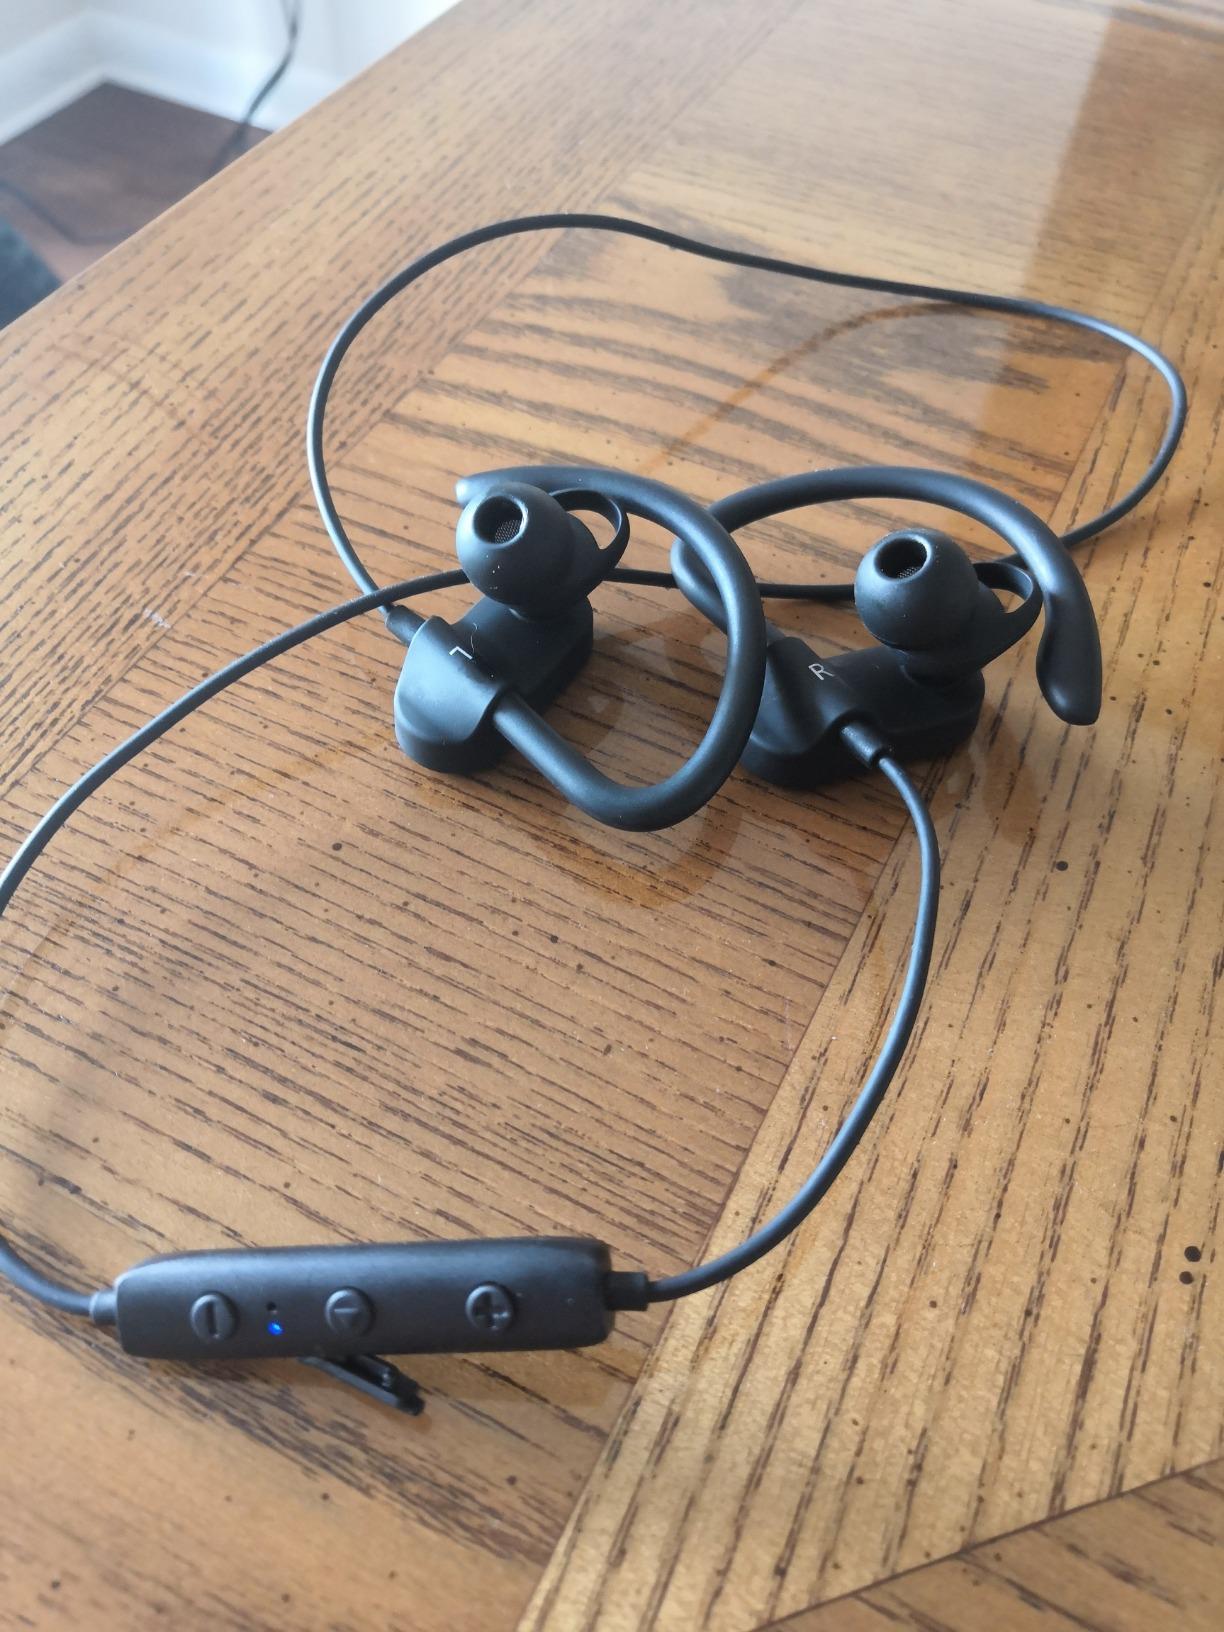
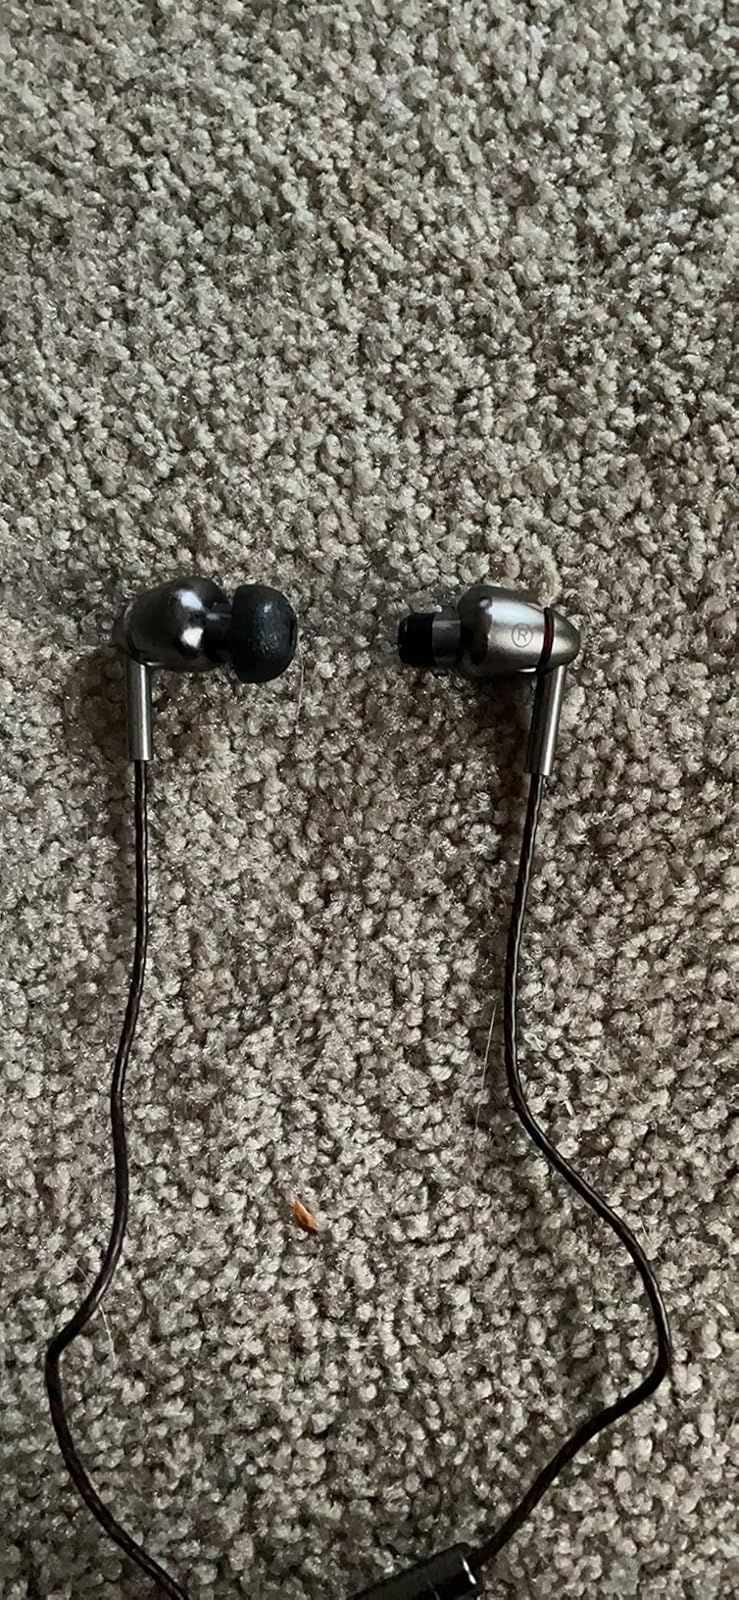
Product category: headphones
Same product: no